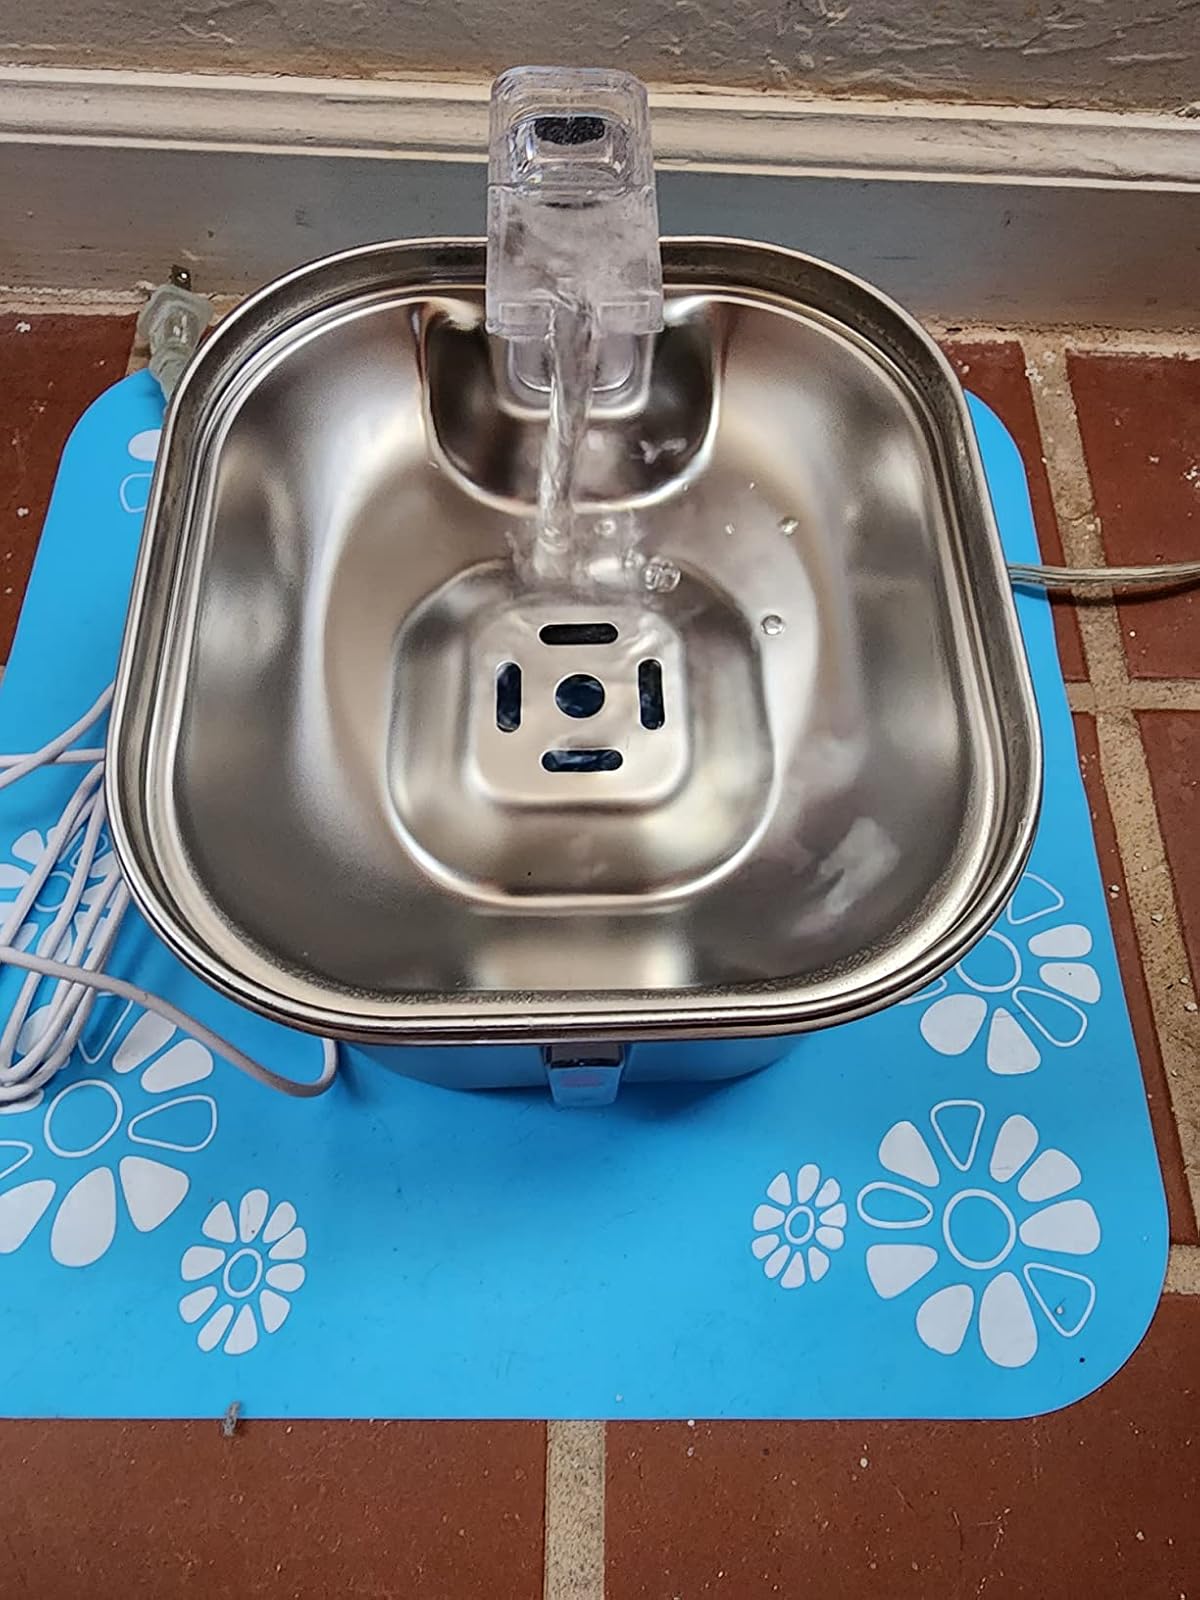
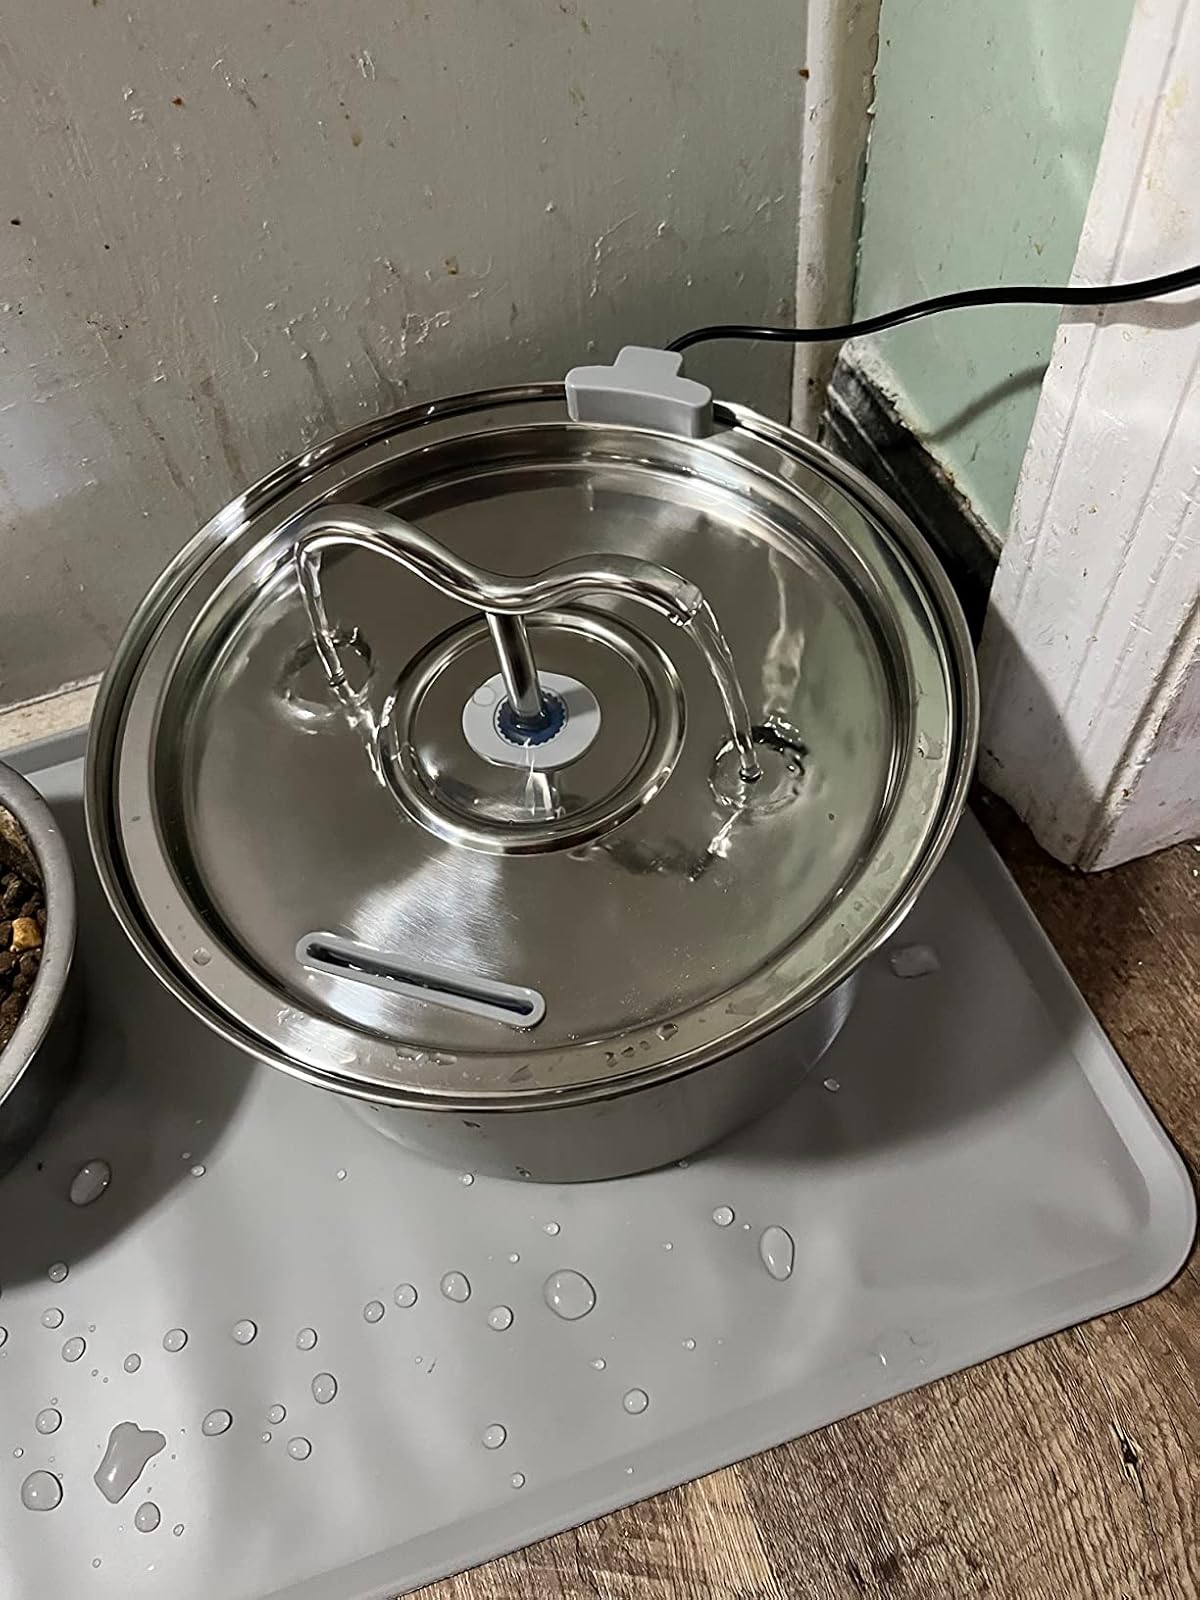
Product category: items_bowl
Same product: no